Taking the Head of Goliath

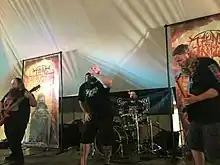

The band was featured on a compilation called "Kill the Ill", a Benefit Compilation for Shawn Browning, owner and founder of Rottweiler. The band is currently working on a new album. Vangsgard departed from the band on October 1, 2017. The band would later announce that Steve Reishus, former Crimson Thorn drummer, had joined the band as their drummer. Over the weekend of January 25-27th, the band set out on the Hasten Revelation tour, as a four-piece, alongside A Hill to Die Upon, Death Requisite, and Abated Mass of Flesh, with supporting acts in each city including Light Unseen, The Weeping Gate, Ecclesiast, Halcyon Way, and Broken Flesh. On February 10, 2019, the band announced the departure of Blake, continuing as a four piece. Later that year, it was announced that the band would be embarking on the second annual Hasten Revelation alongside Abated Mass of Flesh, Broken Flesh, Cardiac Rupture, and Crimson Thorn on March 7–14, 2020. On September 11, 2019, it was announced that the band had a new single coming soon, titled “Cord Of Three Strands”, which would debut on October 4, 2019. The track was leaked a few days before release, but officially released on October 4, 2019. On November 15, 2019, the band would play a show with Terrorizer, Nile, Glutton For Punishment, and Coffinrot. My Place Was Taken joined the Hasten Revelation tour, replacing Broken Flesh in the lineup. On August 30, 2020, the band announced that they added on second guitarist and another Crimson Thorn member, Miles Sunde, to the lineup, with the band currently working on their debut album, "Futility of the Flesh".